Temuka

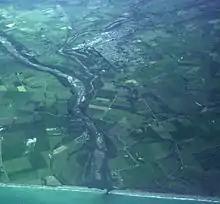
Temuka and the Ōpihi River. The photo was taken from an Air New Zealand ATR-72 flight from Christchurch to Invercargill

Temuka is a town on New Zealand's Canterbury Plains, 15 kilometres north of Timaru and 142 km south of Christchurch. It is located at the centre of a rich sheep and dairy farming region, for which it is a service town. It lies on the north bank of the Temuka River, just above its confluence with the Ōpihi River.